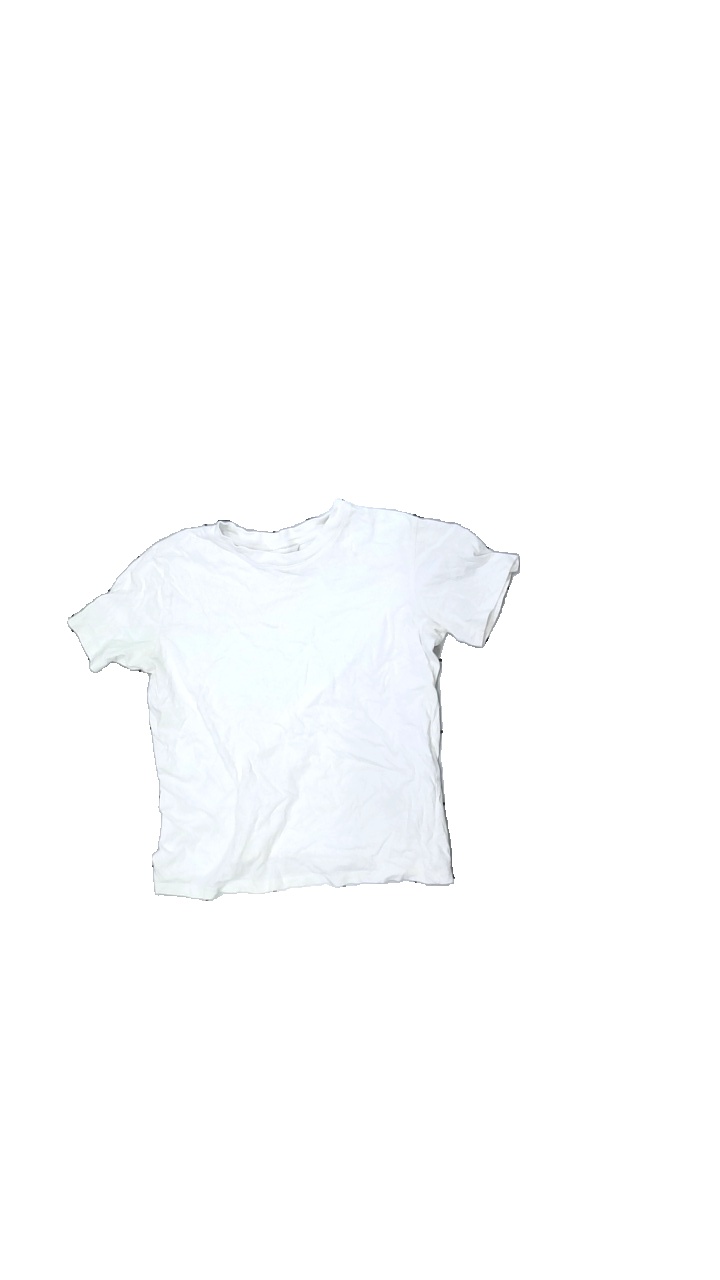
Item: T-shirt (Ladies)
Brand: H&m
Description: White t-shirt
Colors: White
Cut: Regular, C-collar
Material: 100% Cotton
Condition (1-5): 2
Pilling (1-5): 5
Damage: stained
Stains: Minor
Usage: Recycle
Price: <50